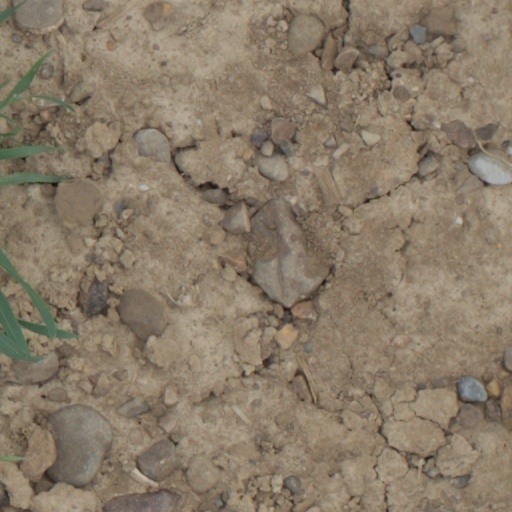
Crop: wheat